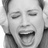
Emotion: sad